MAD (programming language)

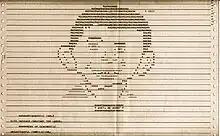
Line printer output following a MAD compiler error on an IBM 704 computer at the University of Michigan, c. 1960

In a pre-release version of the original MAD, as a reference to MAD's namesake, "Mad" magazine, when a program contained too many compile time errors the compiler would print a full-page picture of Alfred E. Neuman using ASCII art. The caption read, "See this man about your program--He might want to publish it. He never worries--but from the looks of your program, you should." This feature was not included in the final official version. However, it was included in the production version for the IBM 7040.